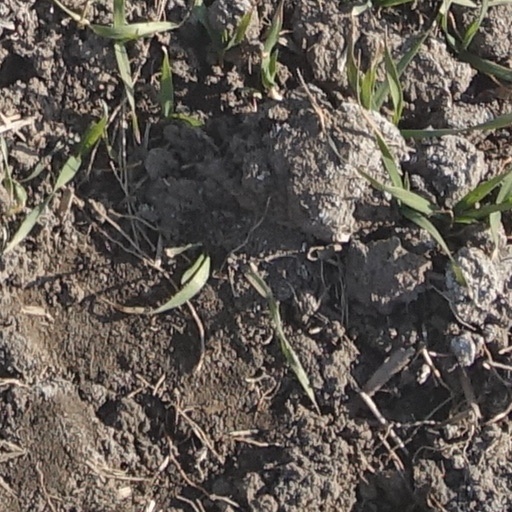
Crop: wheat